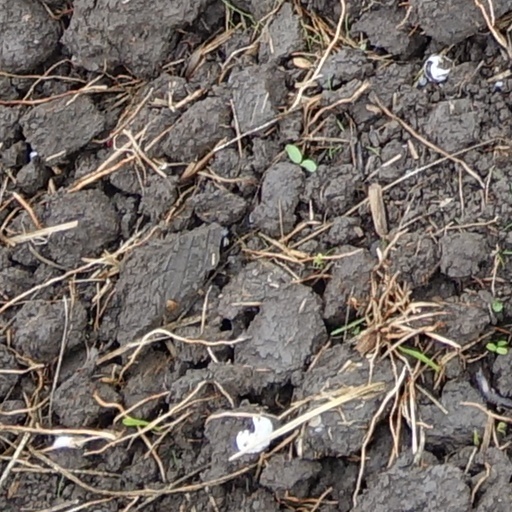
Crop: wheat